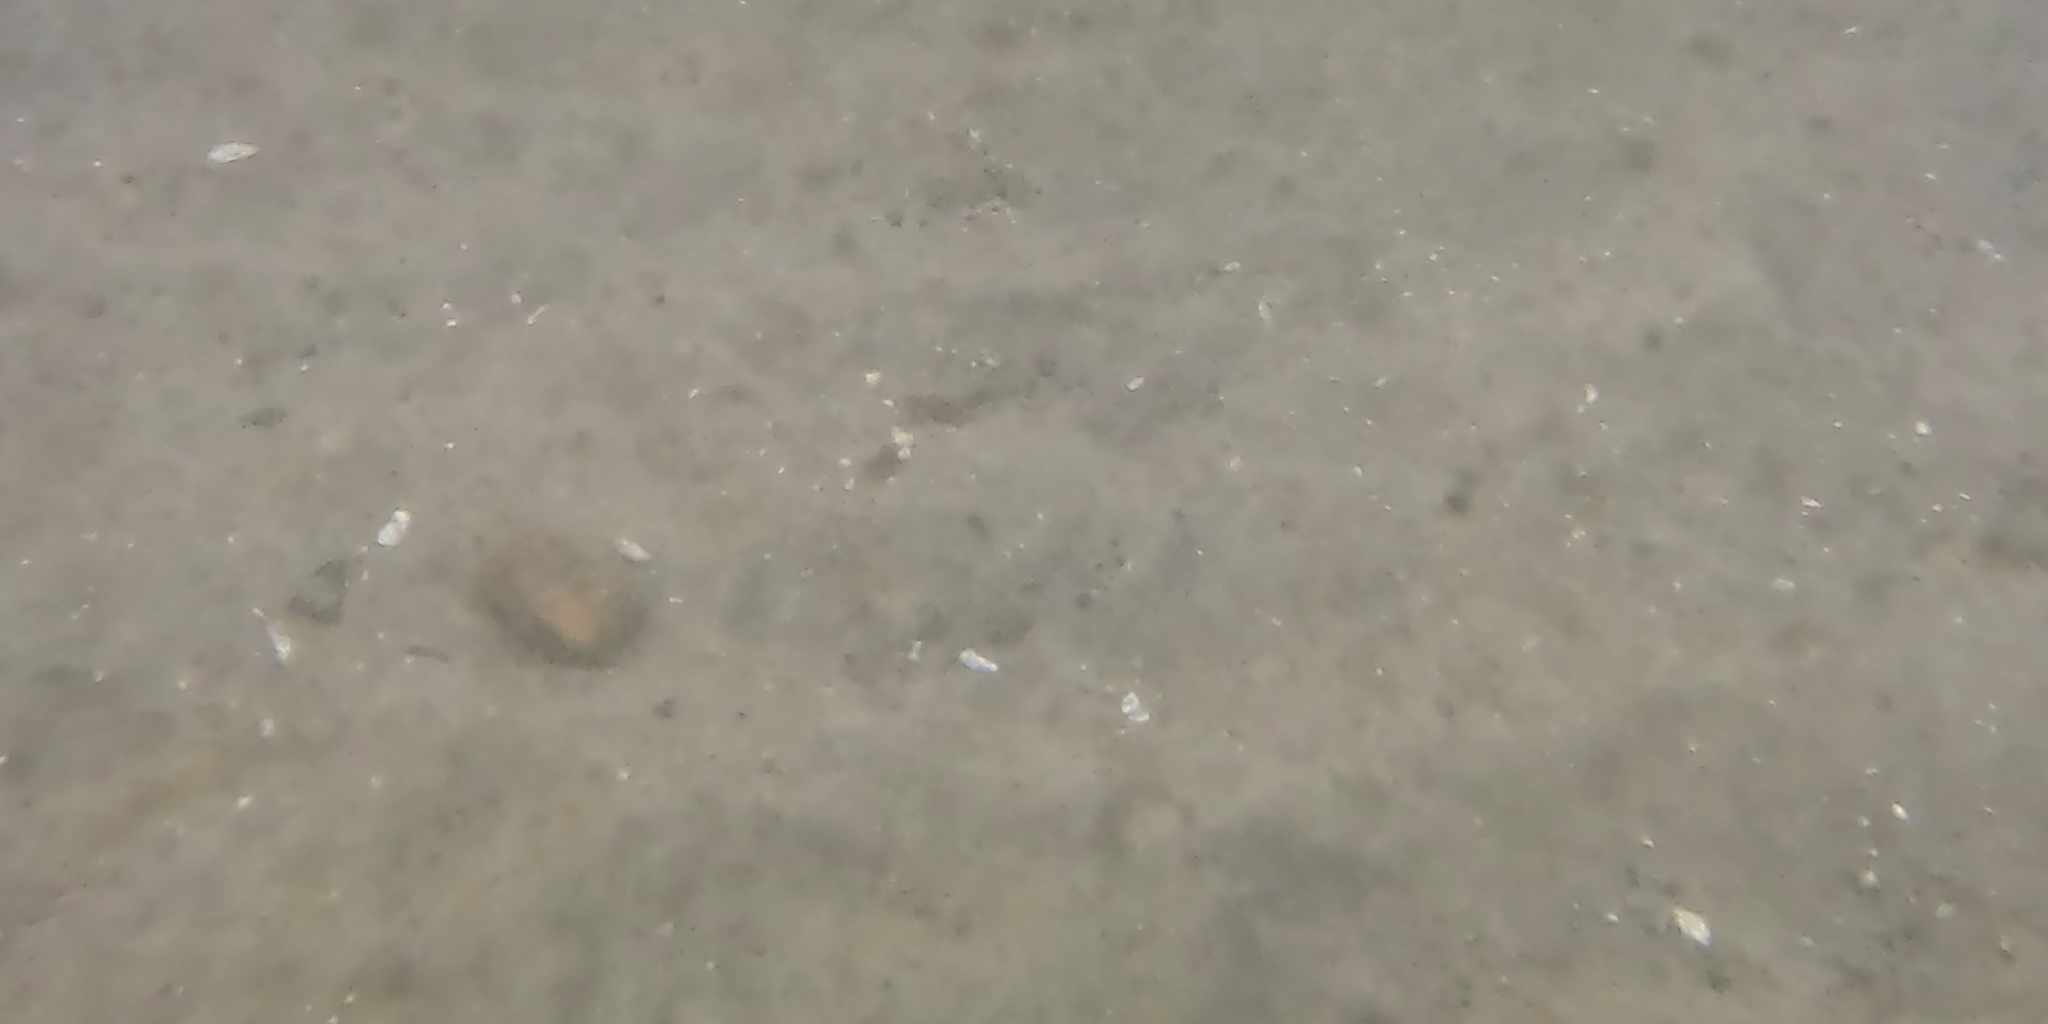
Seabed habitat: sand